Ancient warfare

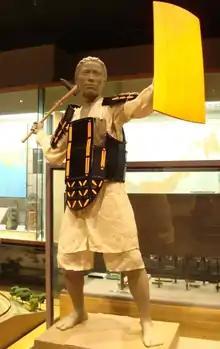
Yayoi wooden armor replica. National Museum of Japanese History.

These soldiers were paid with a plot of land for the provision of their families. After fulfillment of their service, the veterans were allowed retirement to these estates. Generals could become quite influential at the court, but unlike other feudal states, the Egyptian military was completely controlled by the king. Foreign mercenaries were also recruited; first Nubians (Medjay), and later also Libyans and Sherdens in the New Kingdom. By the Persian period, Greek mercenaries entered service into the armies of the rebellious pharaohs. The Jewish mercenaries at Elephantine served the Persian overlords of Egypt in the 5th century BC. Although, they might also have served the Egyptian pharaohs of the 6th century BC.